Frances Bible

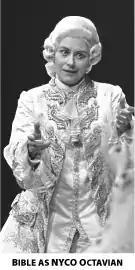
Frances Bible as Octavian in Strauss's "Der Rosenkavalier" with the New York City Opera.

Frances Lillian Bible (January 26, 1919 – January 29, 2001) was an American operatic mezzo-soprano who had a thirty-year career at the New York City Opera between 1948 and 1978. She also made a number of opera appearances with other companies throughout the United States, but only made a limited number of appearances abroad. Martin Bernheimer wrote in "Opera News" that, "Frances Bible was cheated by destiny. She never quite achieved the international recognition she deserved. Bible had it all—a mellow, wide-ranging mezzo-soprano, an attractive stage presence, genuine theatrical flair, a probing mind and a technique that allowed her to sing bel-canto filigree one night, Verdian drama the next. She was one of the rare American singers who savor the English language. She understood the value of economy, never stooping to easy effects. Perhaps she was too versatile, too tasteful and — dare one say it? — too intelligent for her own good."